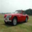
Label: automobile